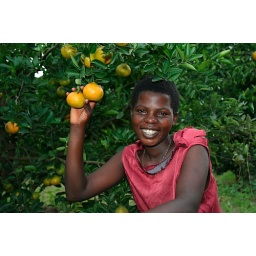
fruit trees in uganda